Genoa

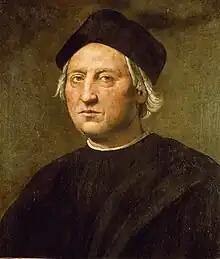
Posthumous portrait of Christopher Columbus

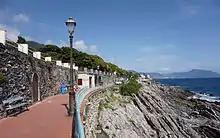
Passeggiata Anita Garibaldi Nervi

Genoese painters active in the 14th century include Barnaba da Modena and his local followers Nicolò da Voltri and at the same time, the sculptor Giovanni Pisano reached Genoa to make the monument for Margaret of Brabant, whose remains are today housed in the .